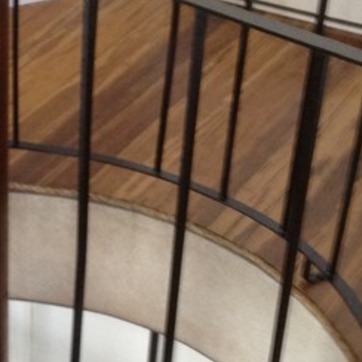
Material: metal